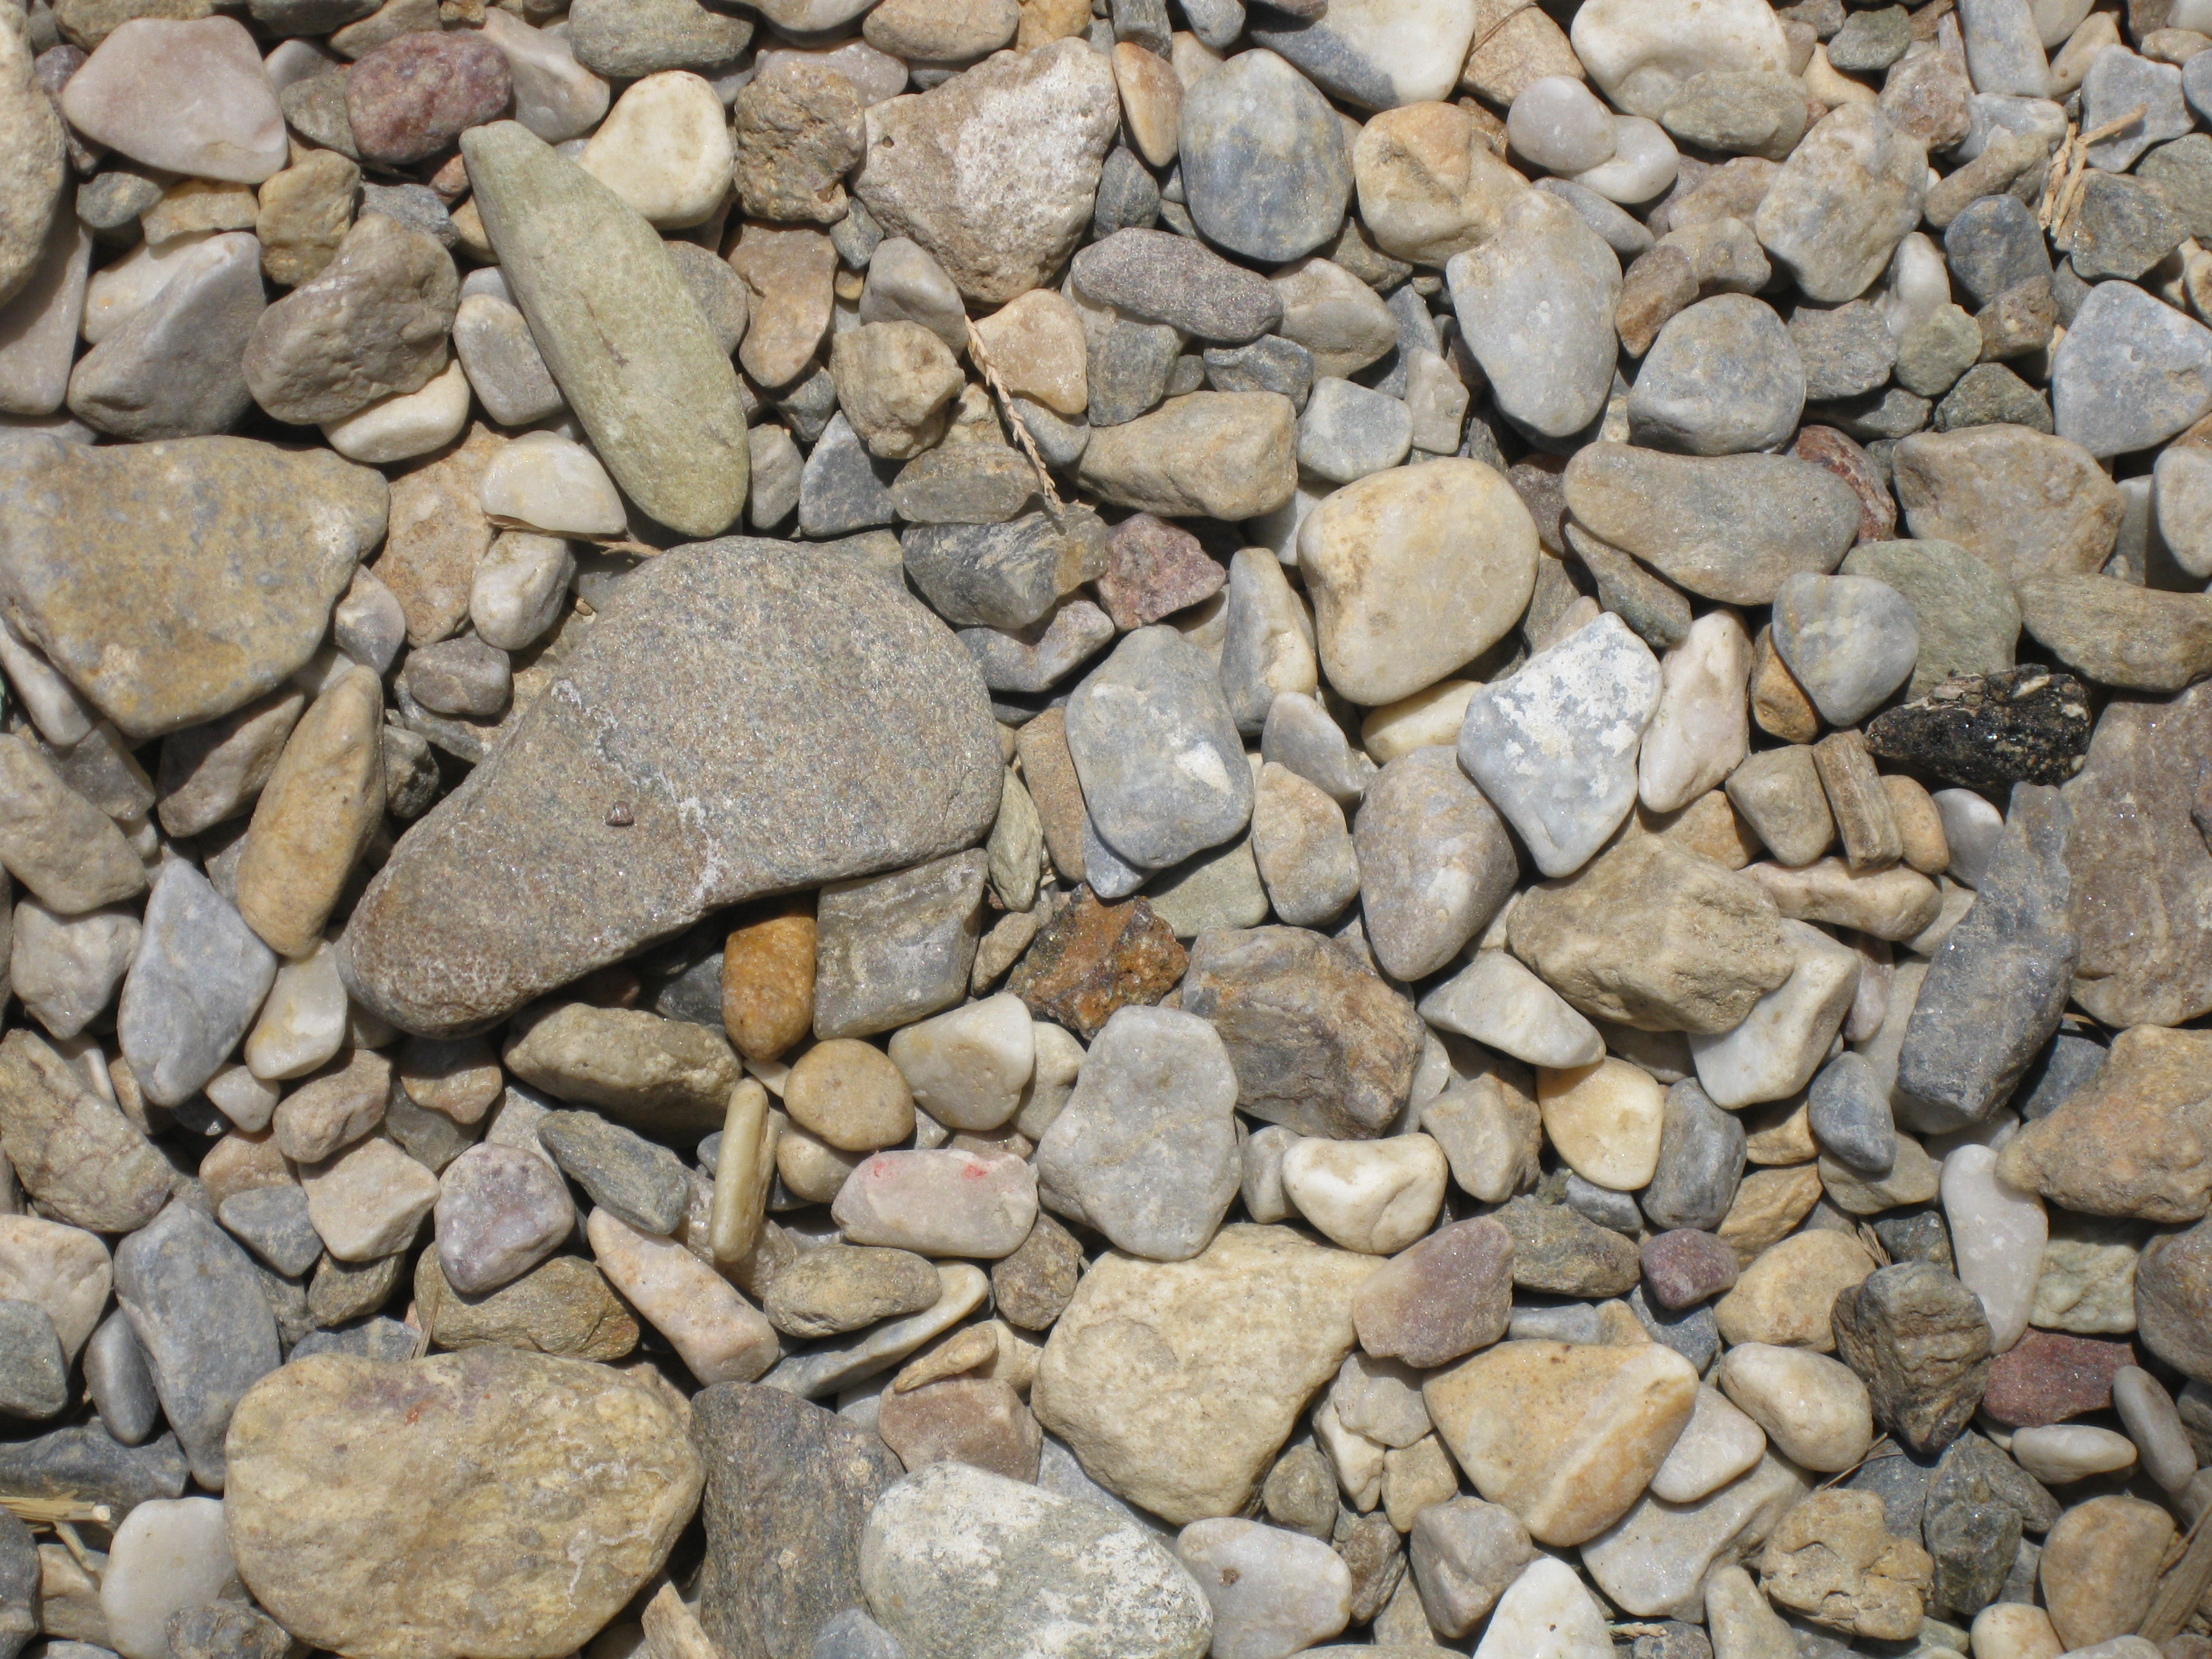
rock, texture, wall, stone, pebble, soil, stone wall, material, rubble, background, gravel